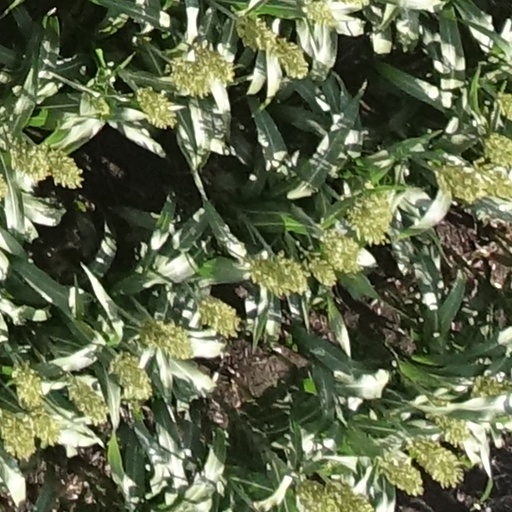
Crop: sorghum